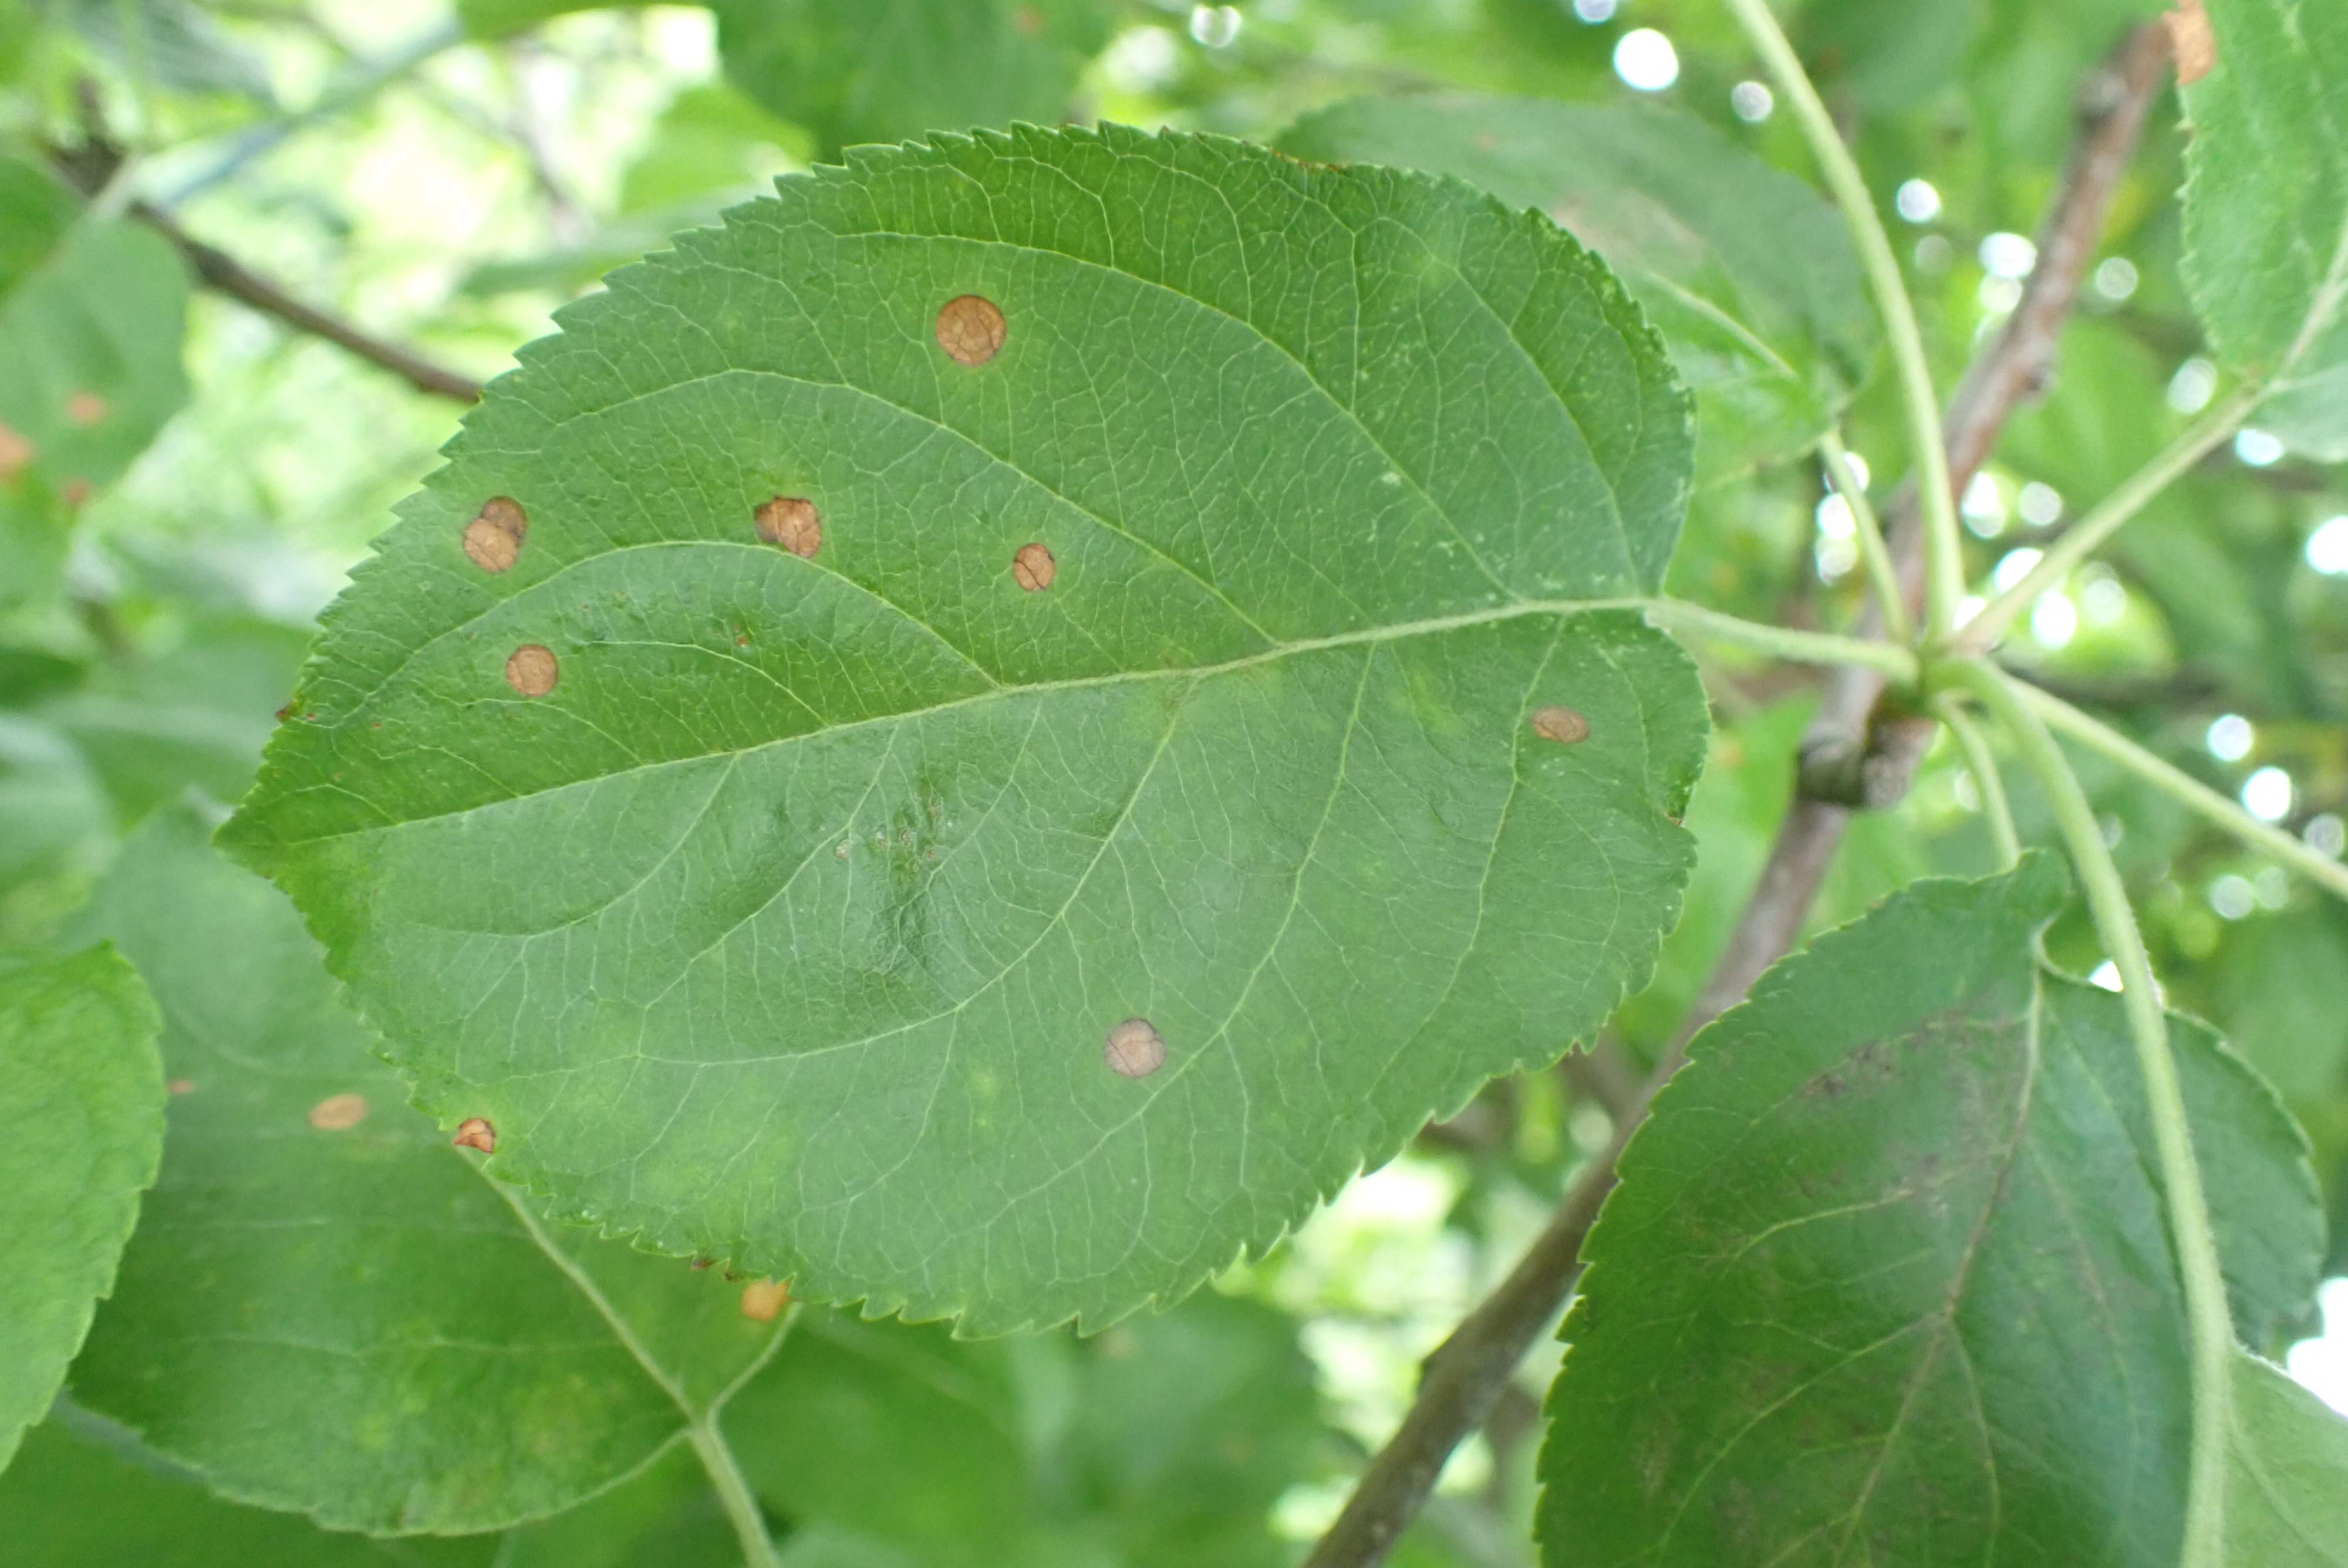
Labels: frog_eye_leaf_spot